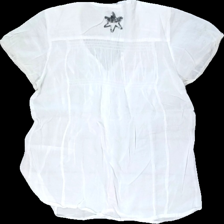
View: back
Type: Tunic
Category: Ladies
Brand: Not in the list
Brand text on label: Culture
Colors: White
Material: 100% cotton
Cut: Loose
Size: L
Season: All
Stains: Major
Price range: <50
Recommended usage: Export